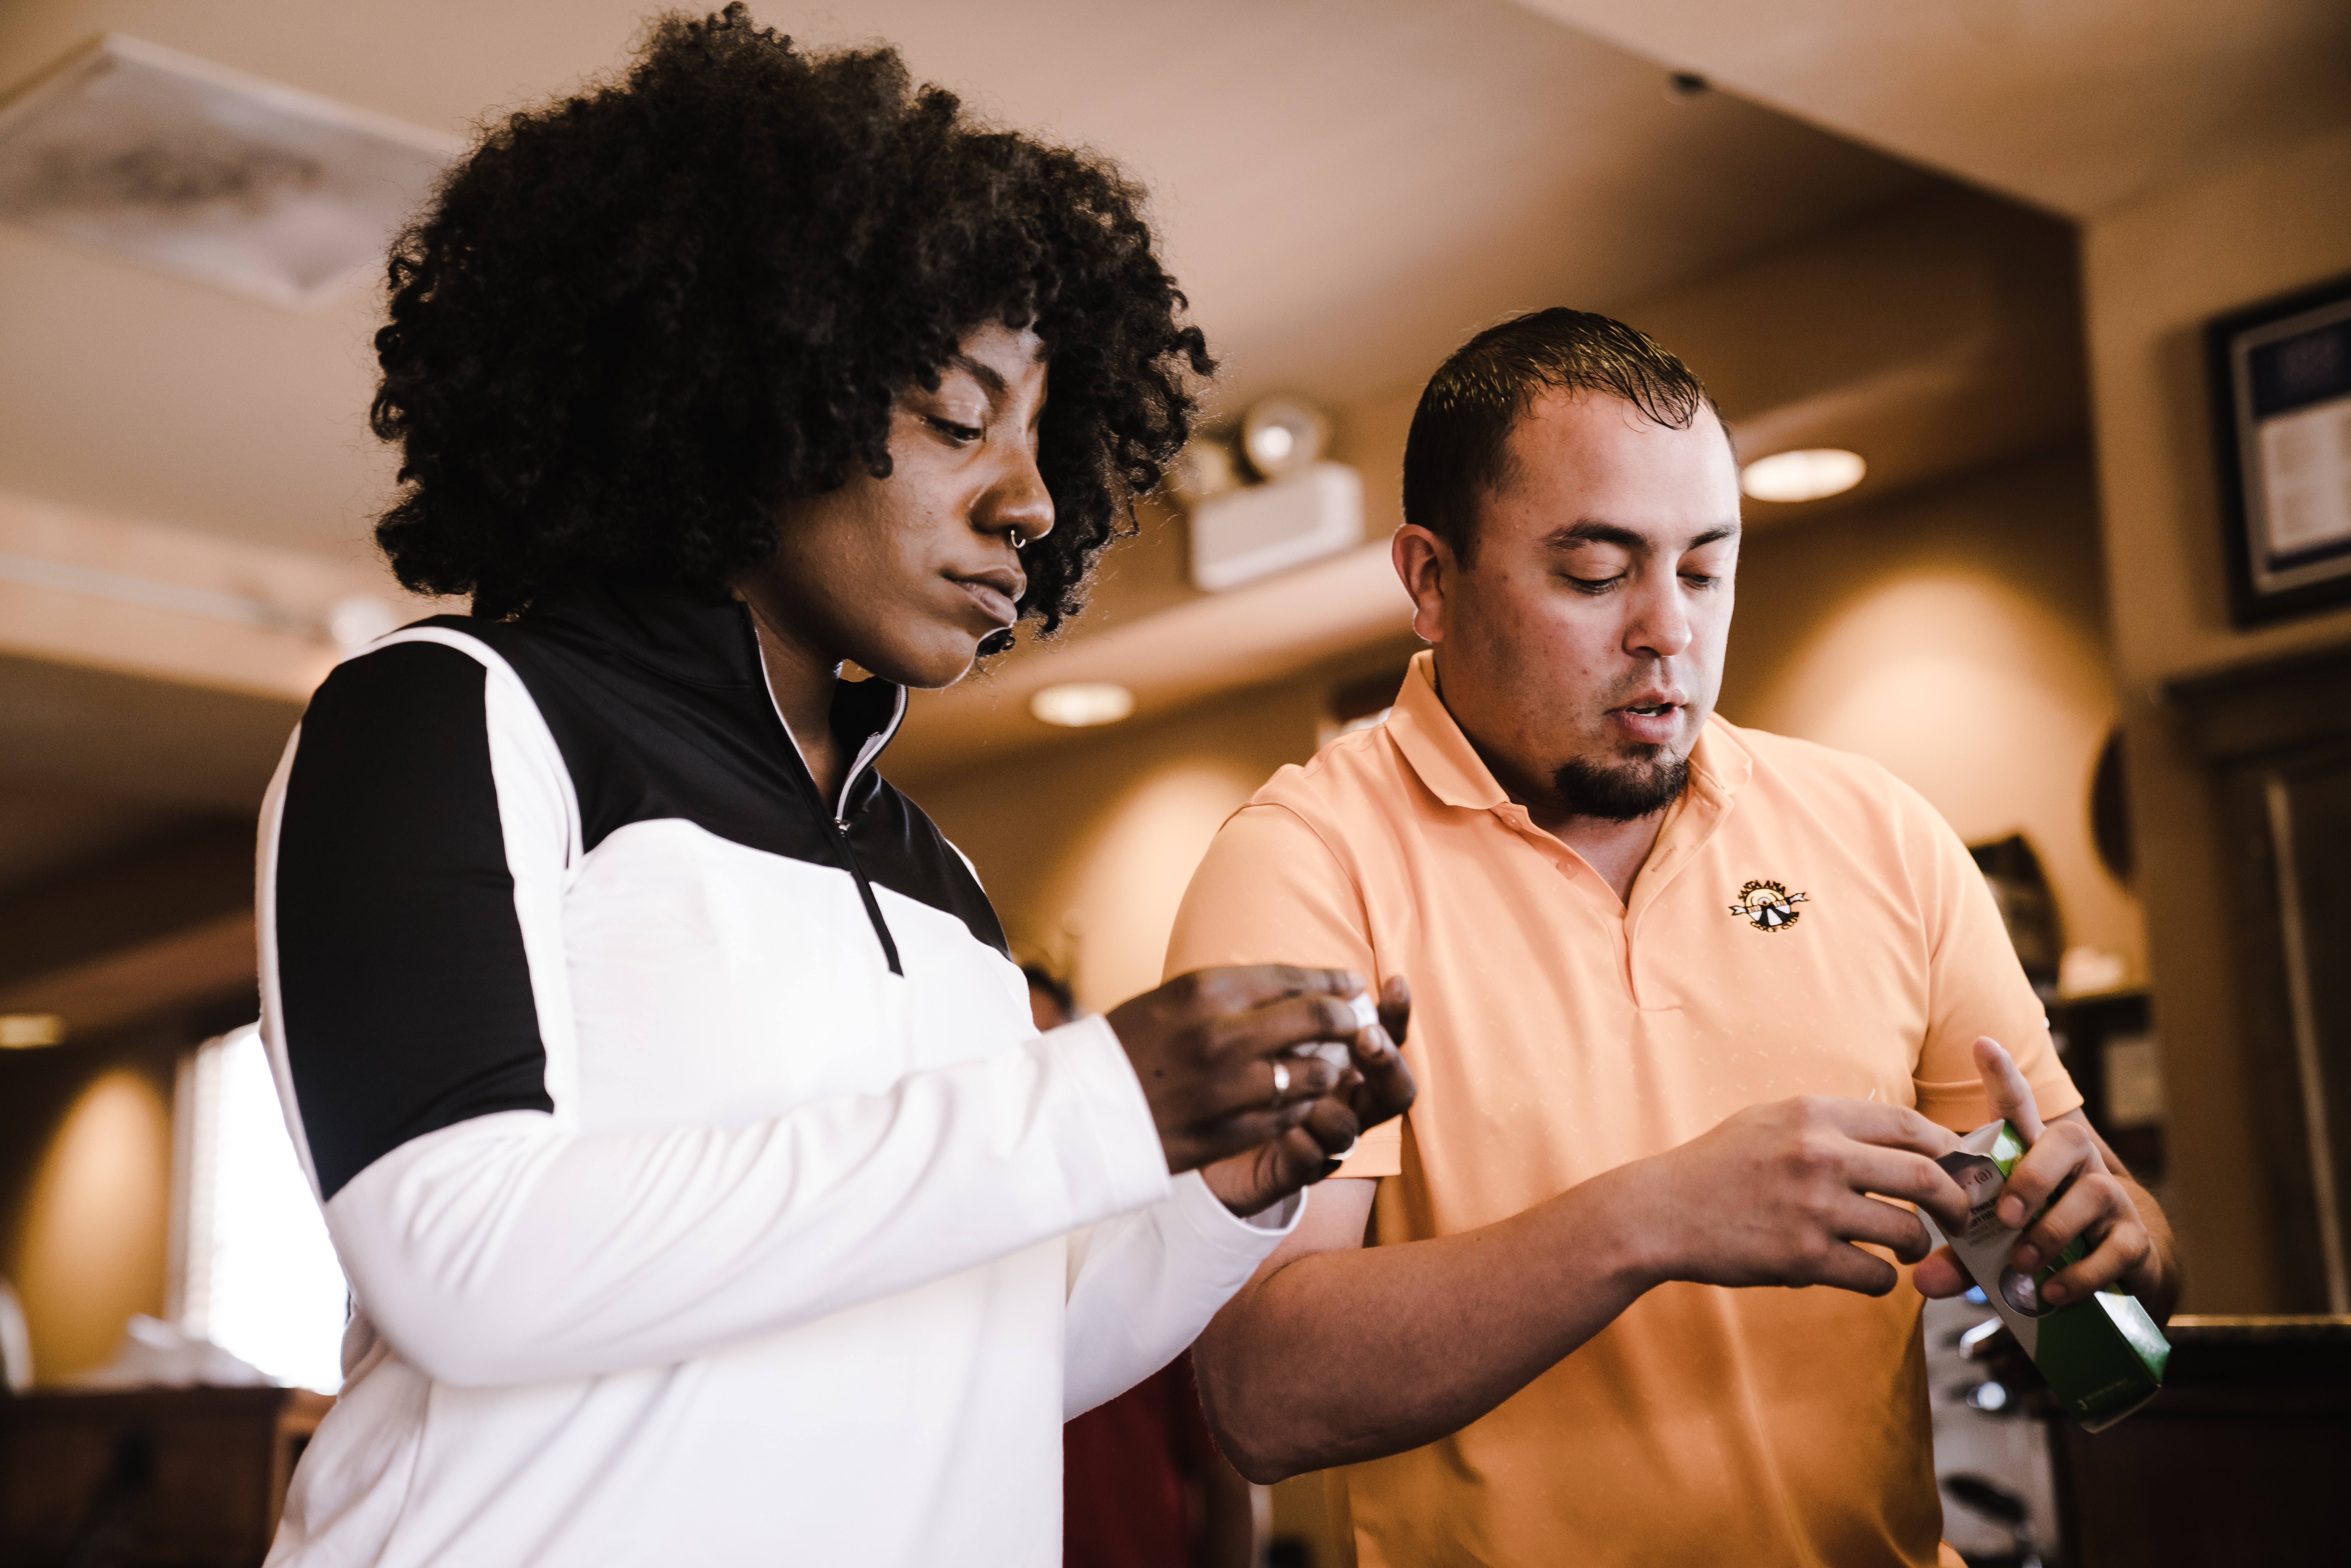
yellow, event, fun, room, photography